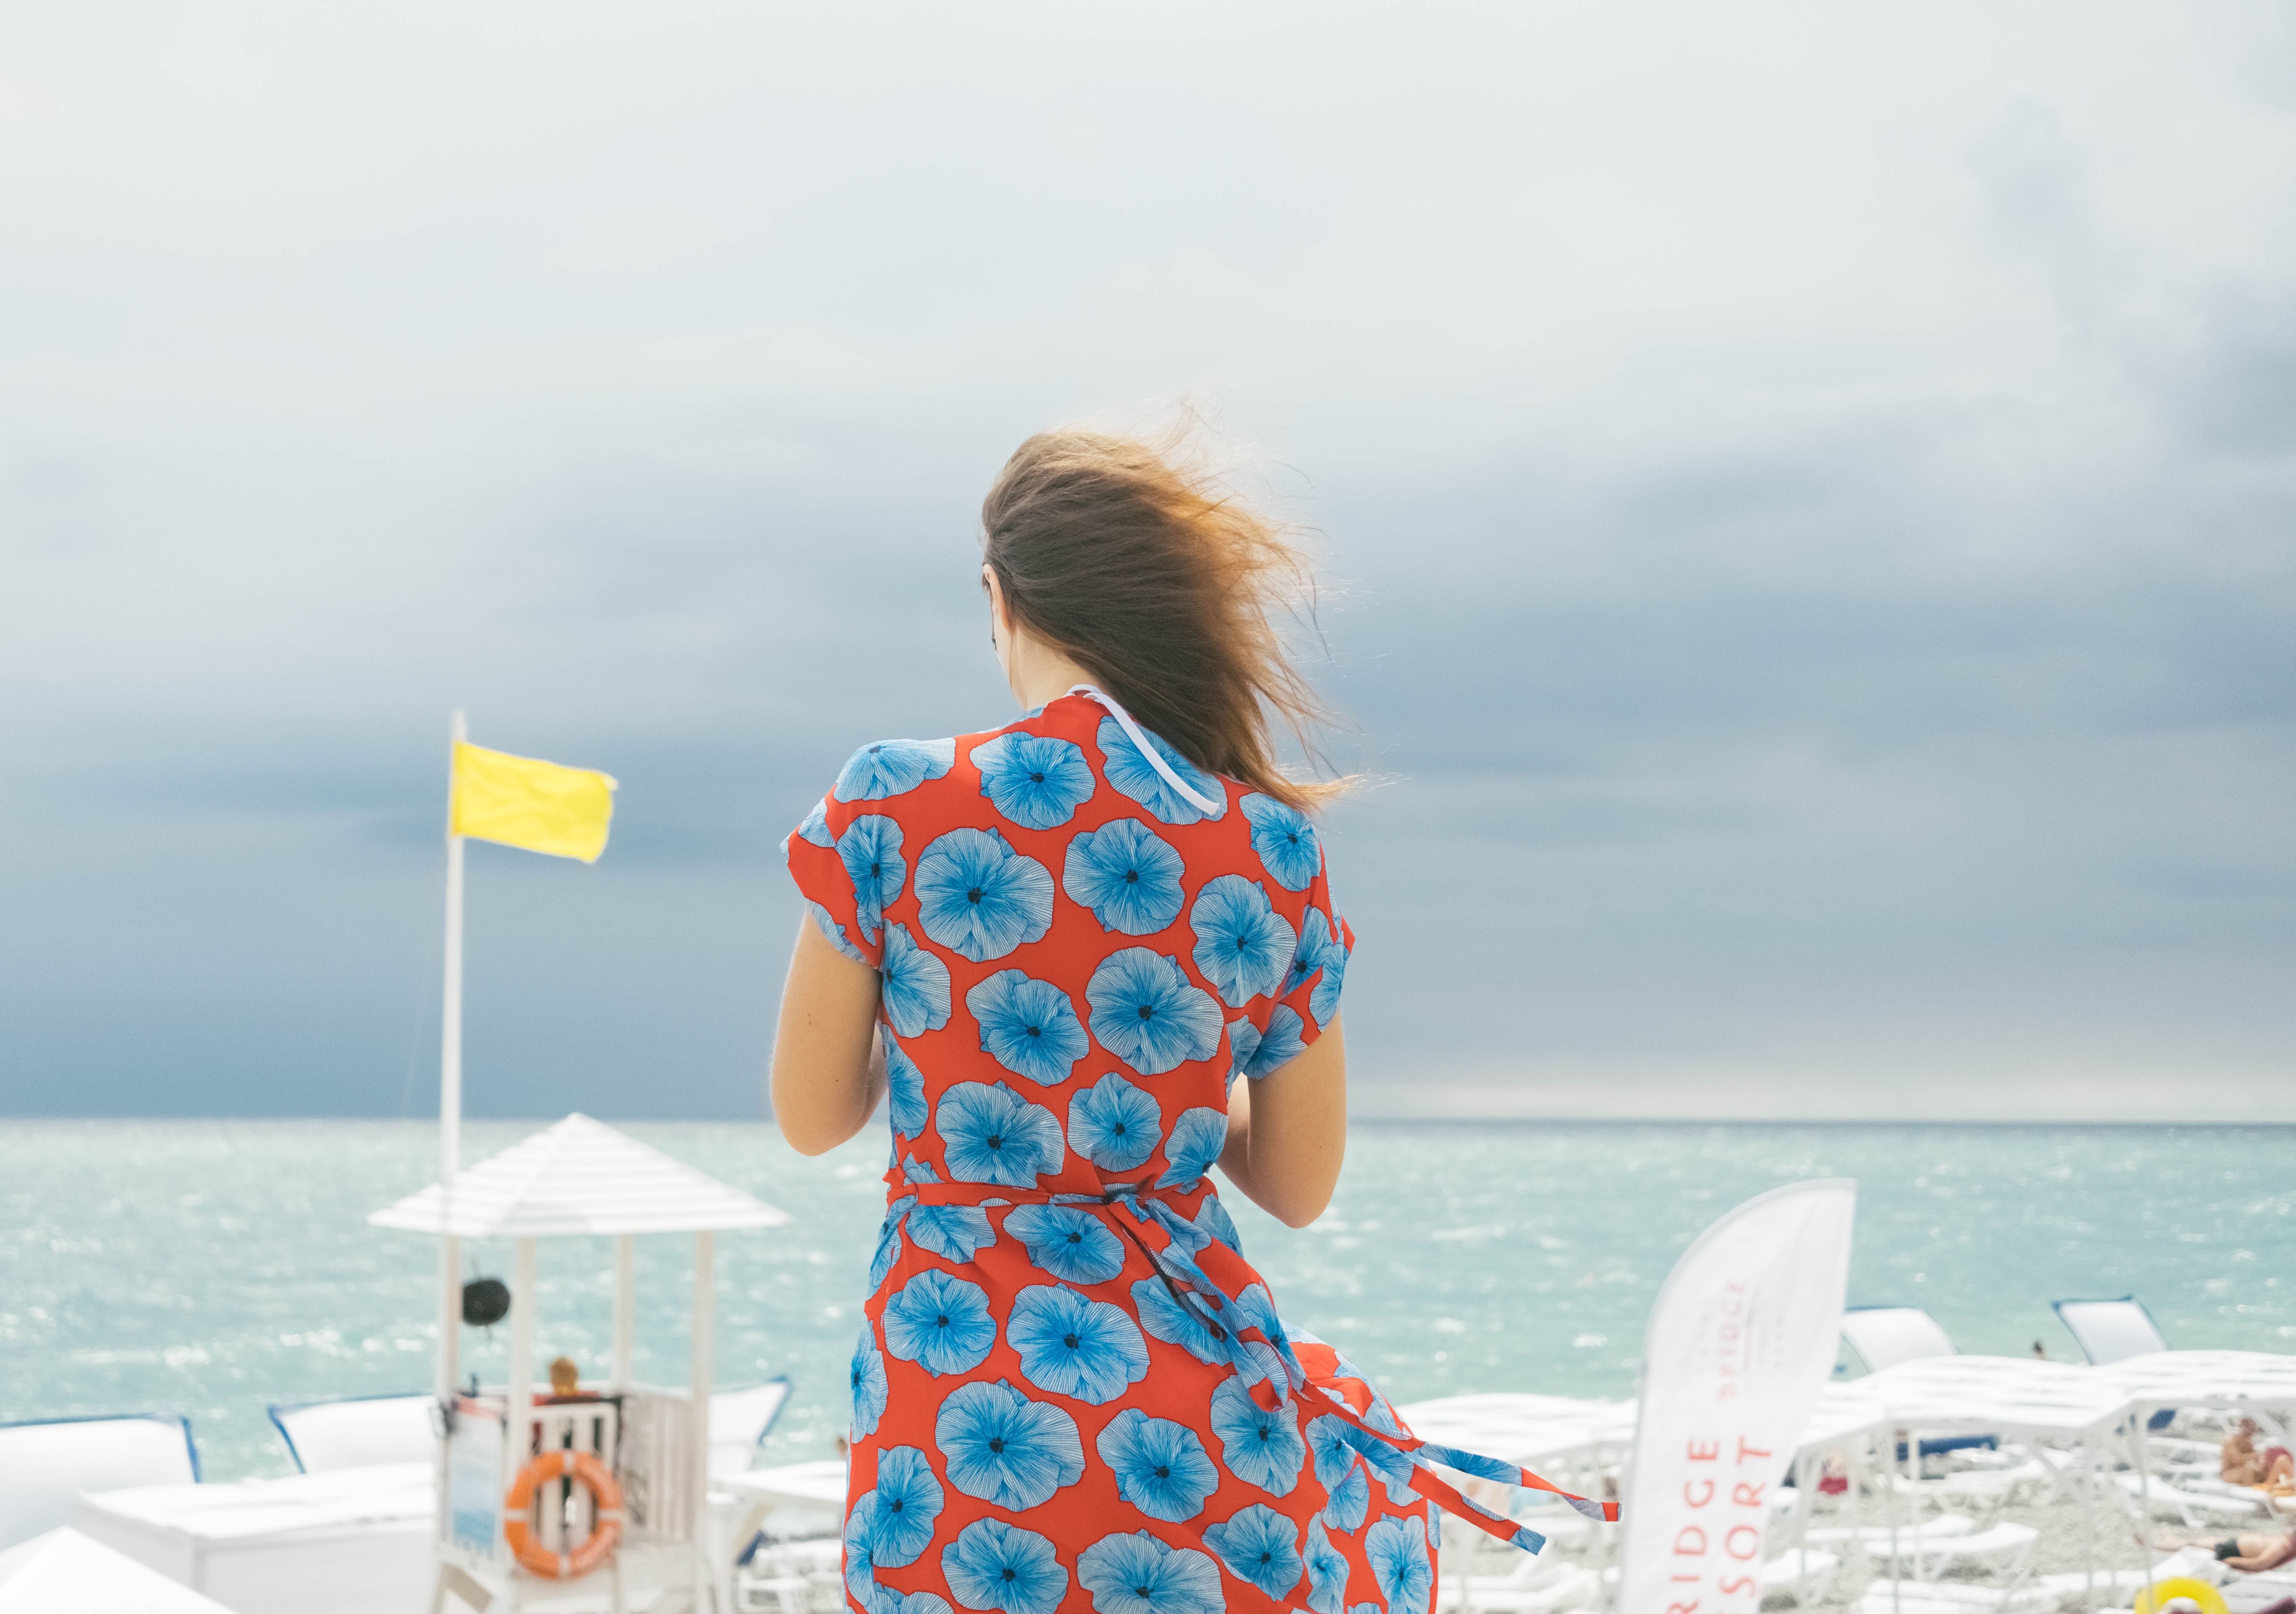
white, blue, vacation, summer, turquoise, sea, yellow, sky, azure, travel, water, fashion, fun, design, ocean, shoulder, dress, leisure, textile, sunlight, pattern, tourism, cloud, happy, top, wind, beach